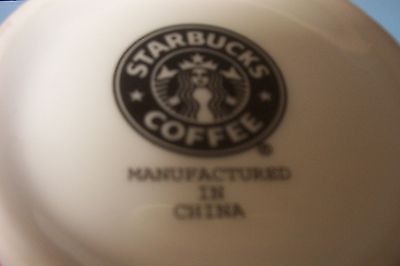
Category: mug